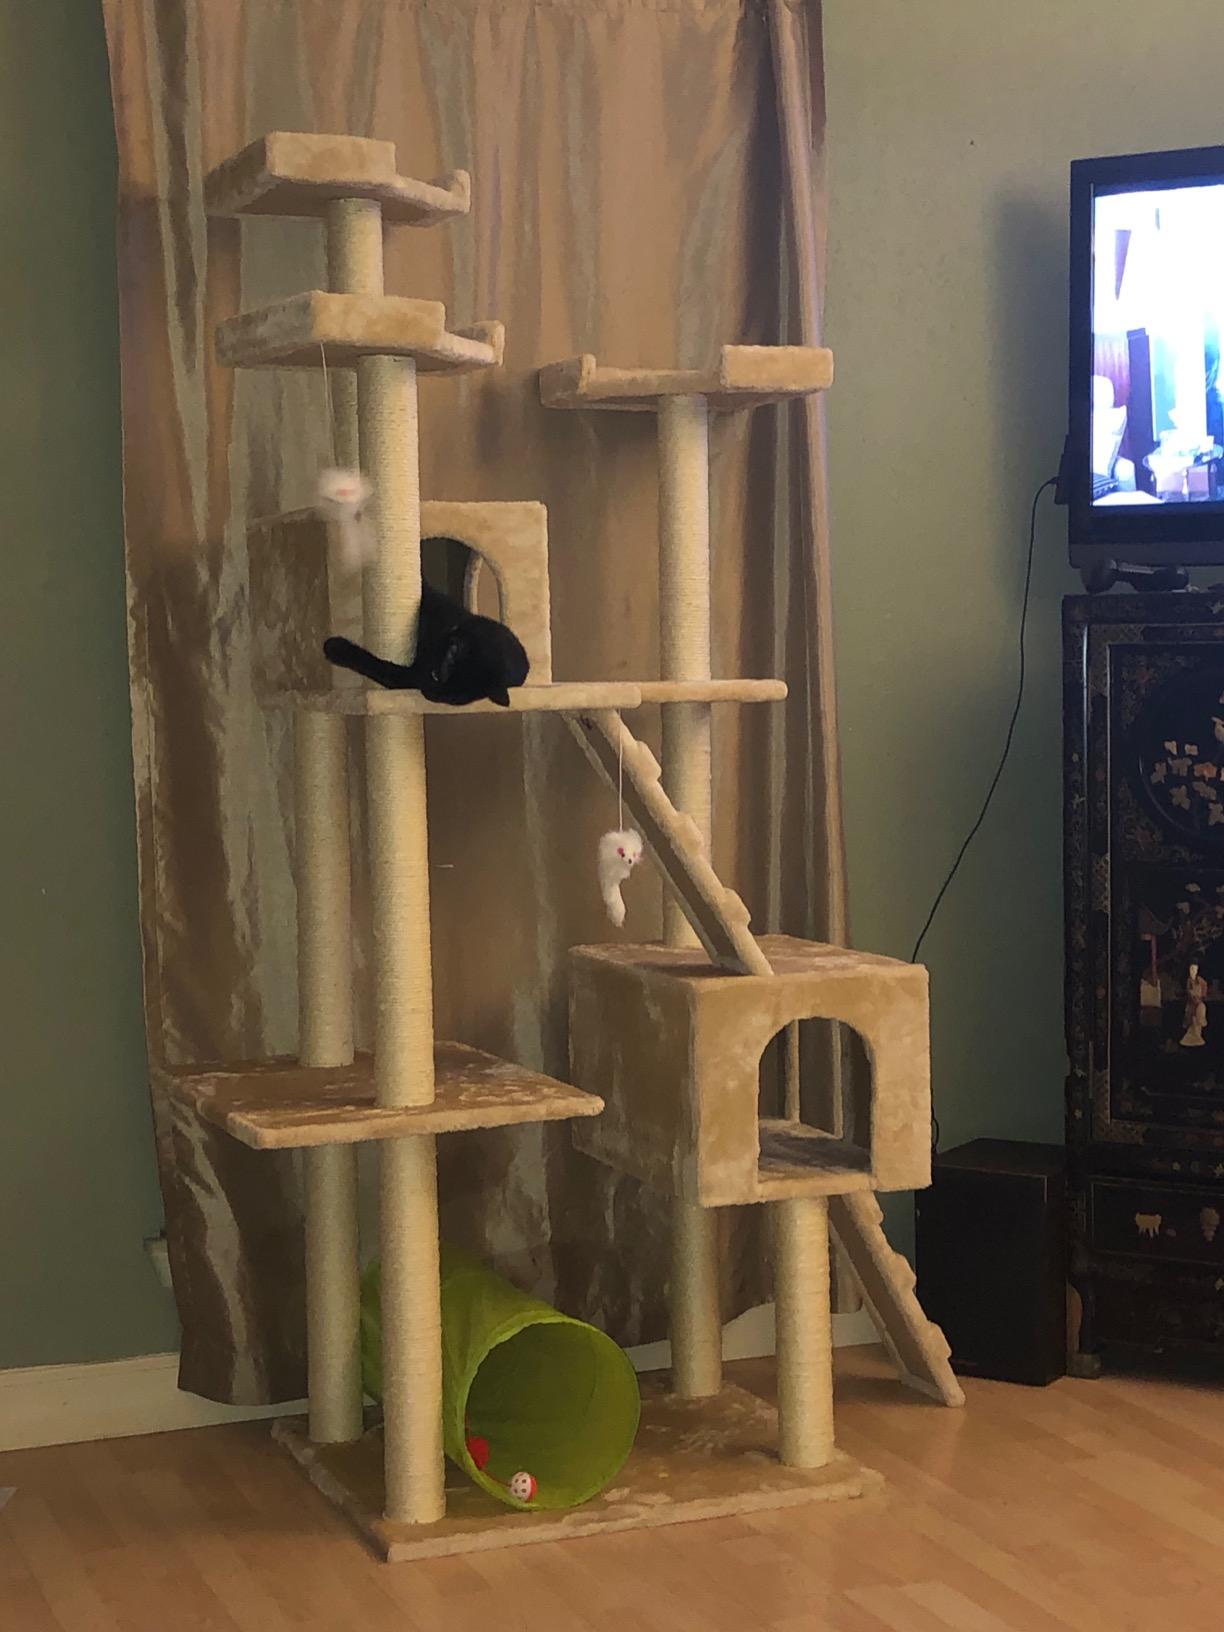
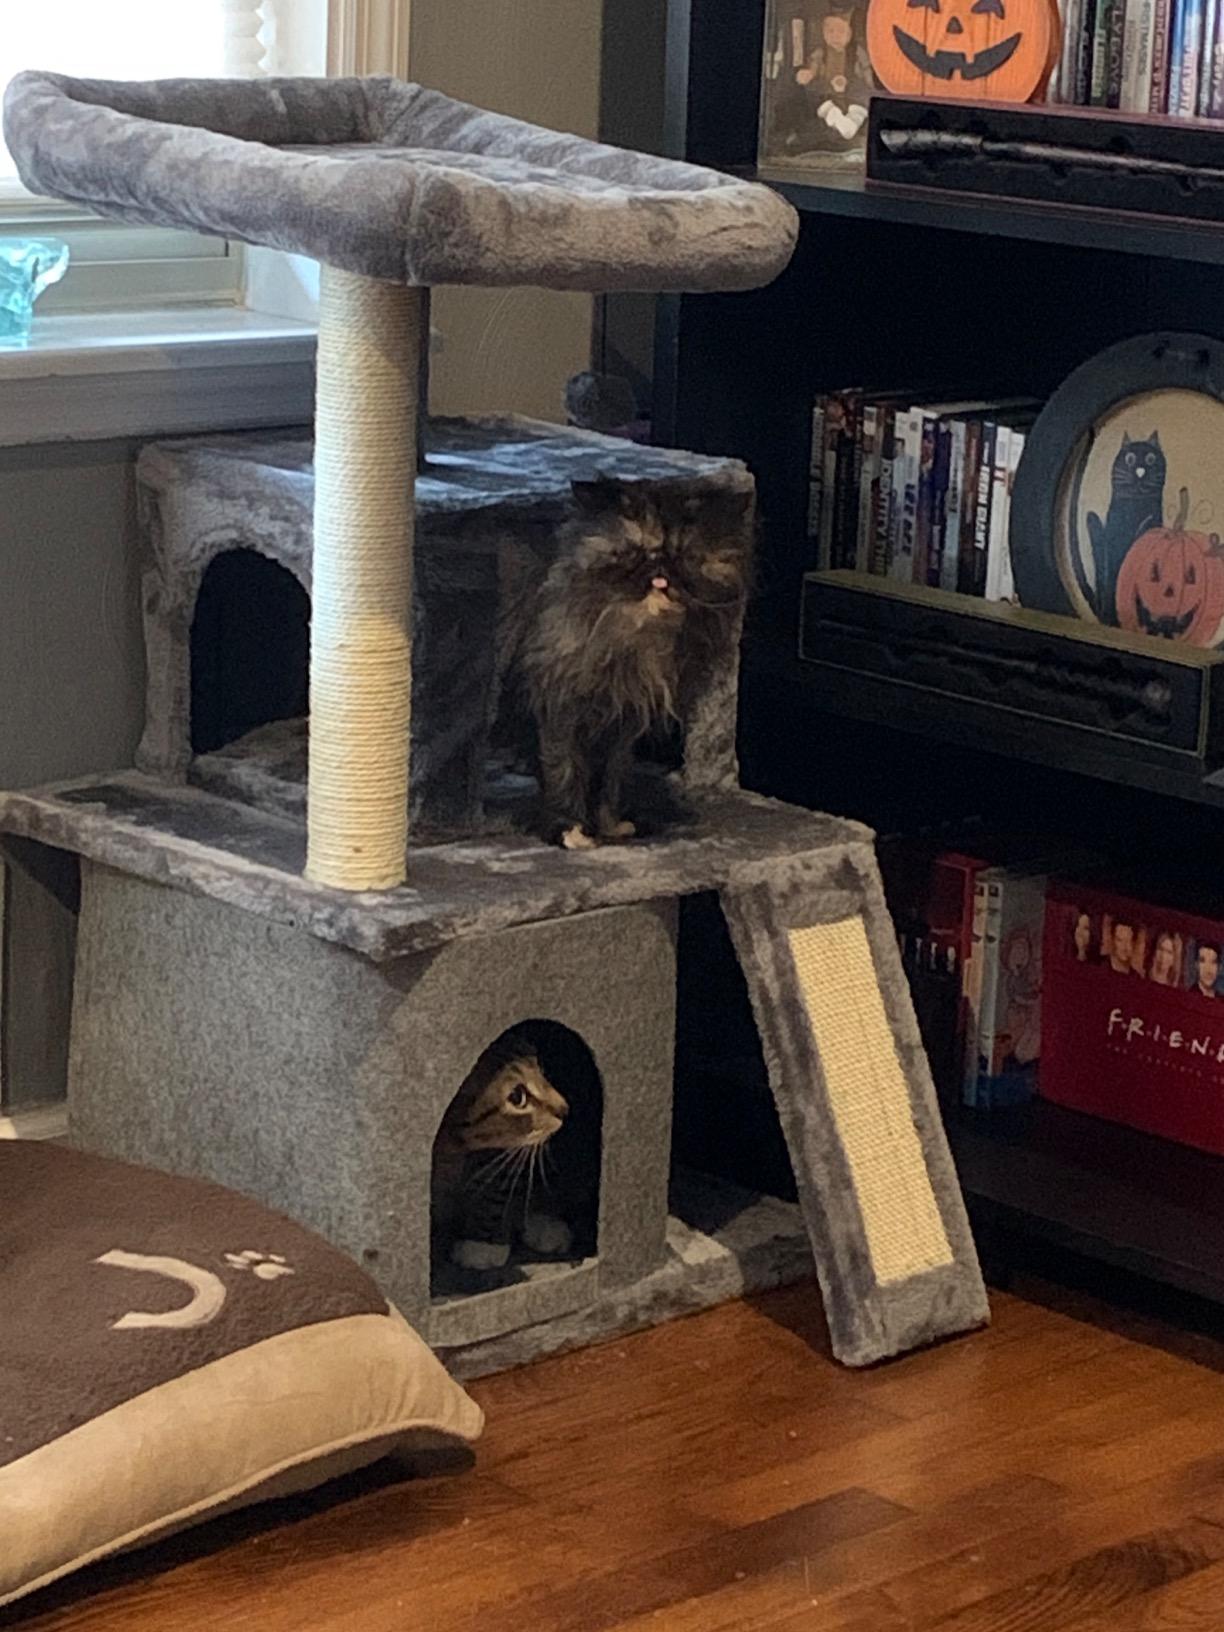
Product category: items_cat tree
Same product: no